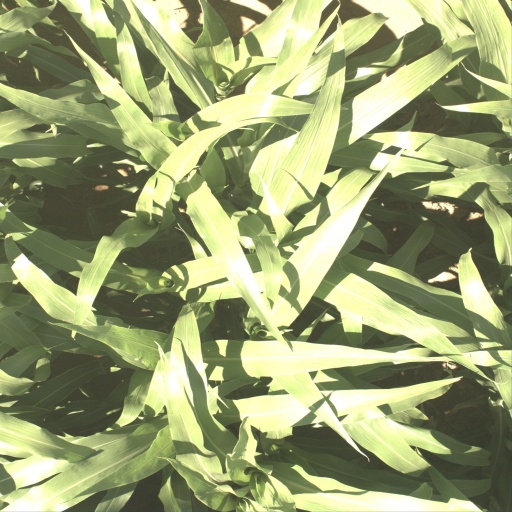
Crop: sorghum